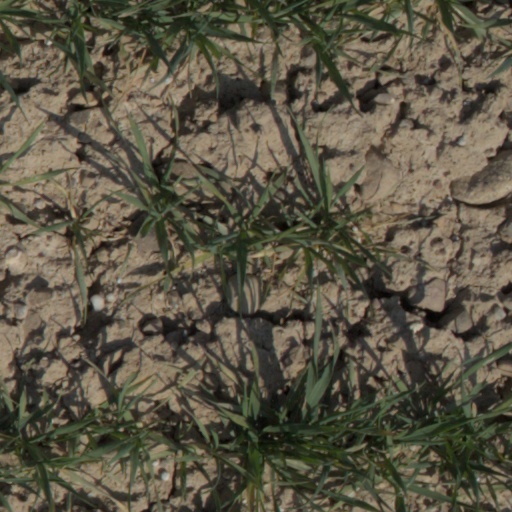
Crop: wheat